Beondegi

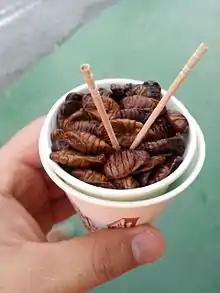
"Beondegi" in a cup, with toothpicks as utensils

Beondegi, literally "pupa", is a Korean insect-based street food made with silkworm pupae.